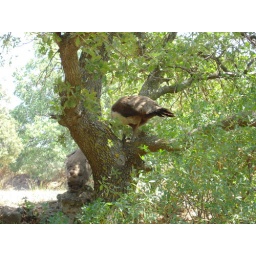
A pair of Peahens sitting under and in the trees to keep cool.